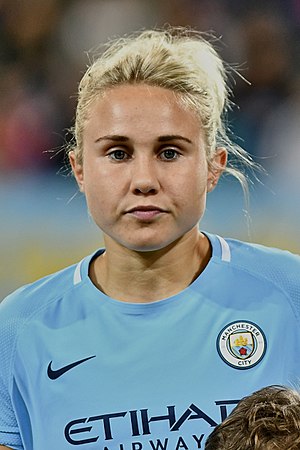
Izzy Christiansen
Isobel Mary "Izzy" Christiansen er en engelsk fodboldspiller, der spiller som midtbanespiller eller angiber for Olympique Lyonnais Féminin og England.